VMM-165

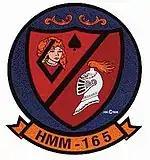
Vietnam-era squadron insignia

On 5 January 1969 the squadron moved onboard USS "Tripoli" as the SLF Bravo helicopter squadron. In late January the squadron supported Operation Linn River. In March the squadron supported Operation Oklahoma Hills. In mid-June the squadron was advised that it would be redeployed to Okinawa. On 14 August the squadron boarded the "Valley Forge" and departed South Vietnam. On Okinawa the squadron was reassigned to Marine Aircraft Group 15 of the 9th Marine Amphibious Brigade at Marine Corps Air Station Futenma. On 7 November the squadron was reassigned to MAG-36. In December the squadron was embarked on ships as the Amphibious Ready Group Alpha helicopter squadron.